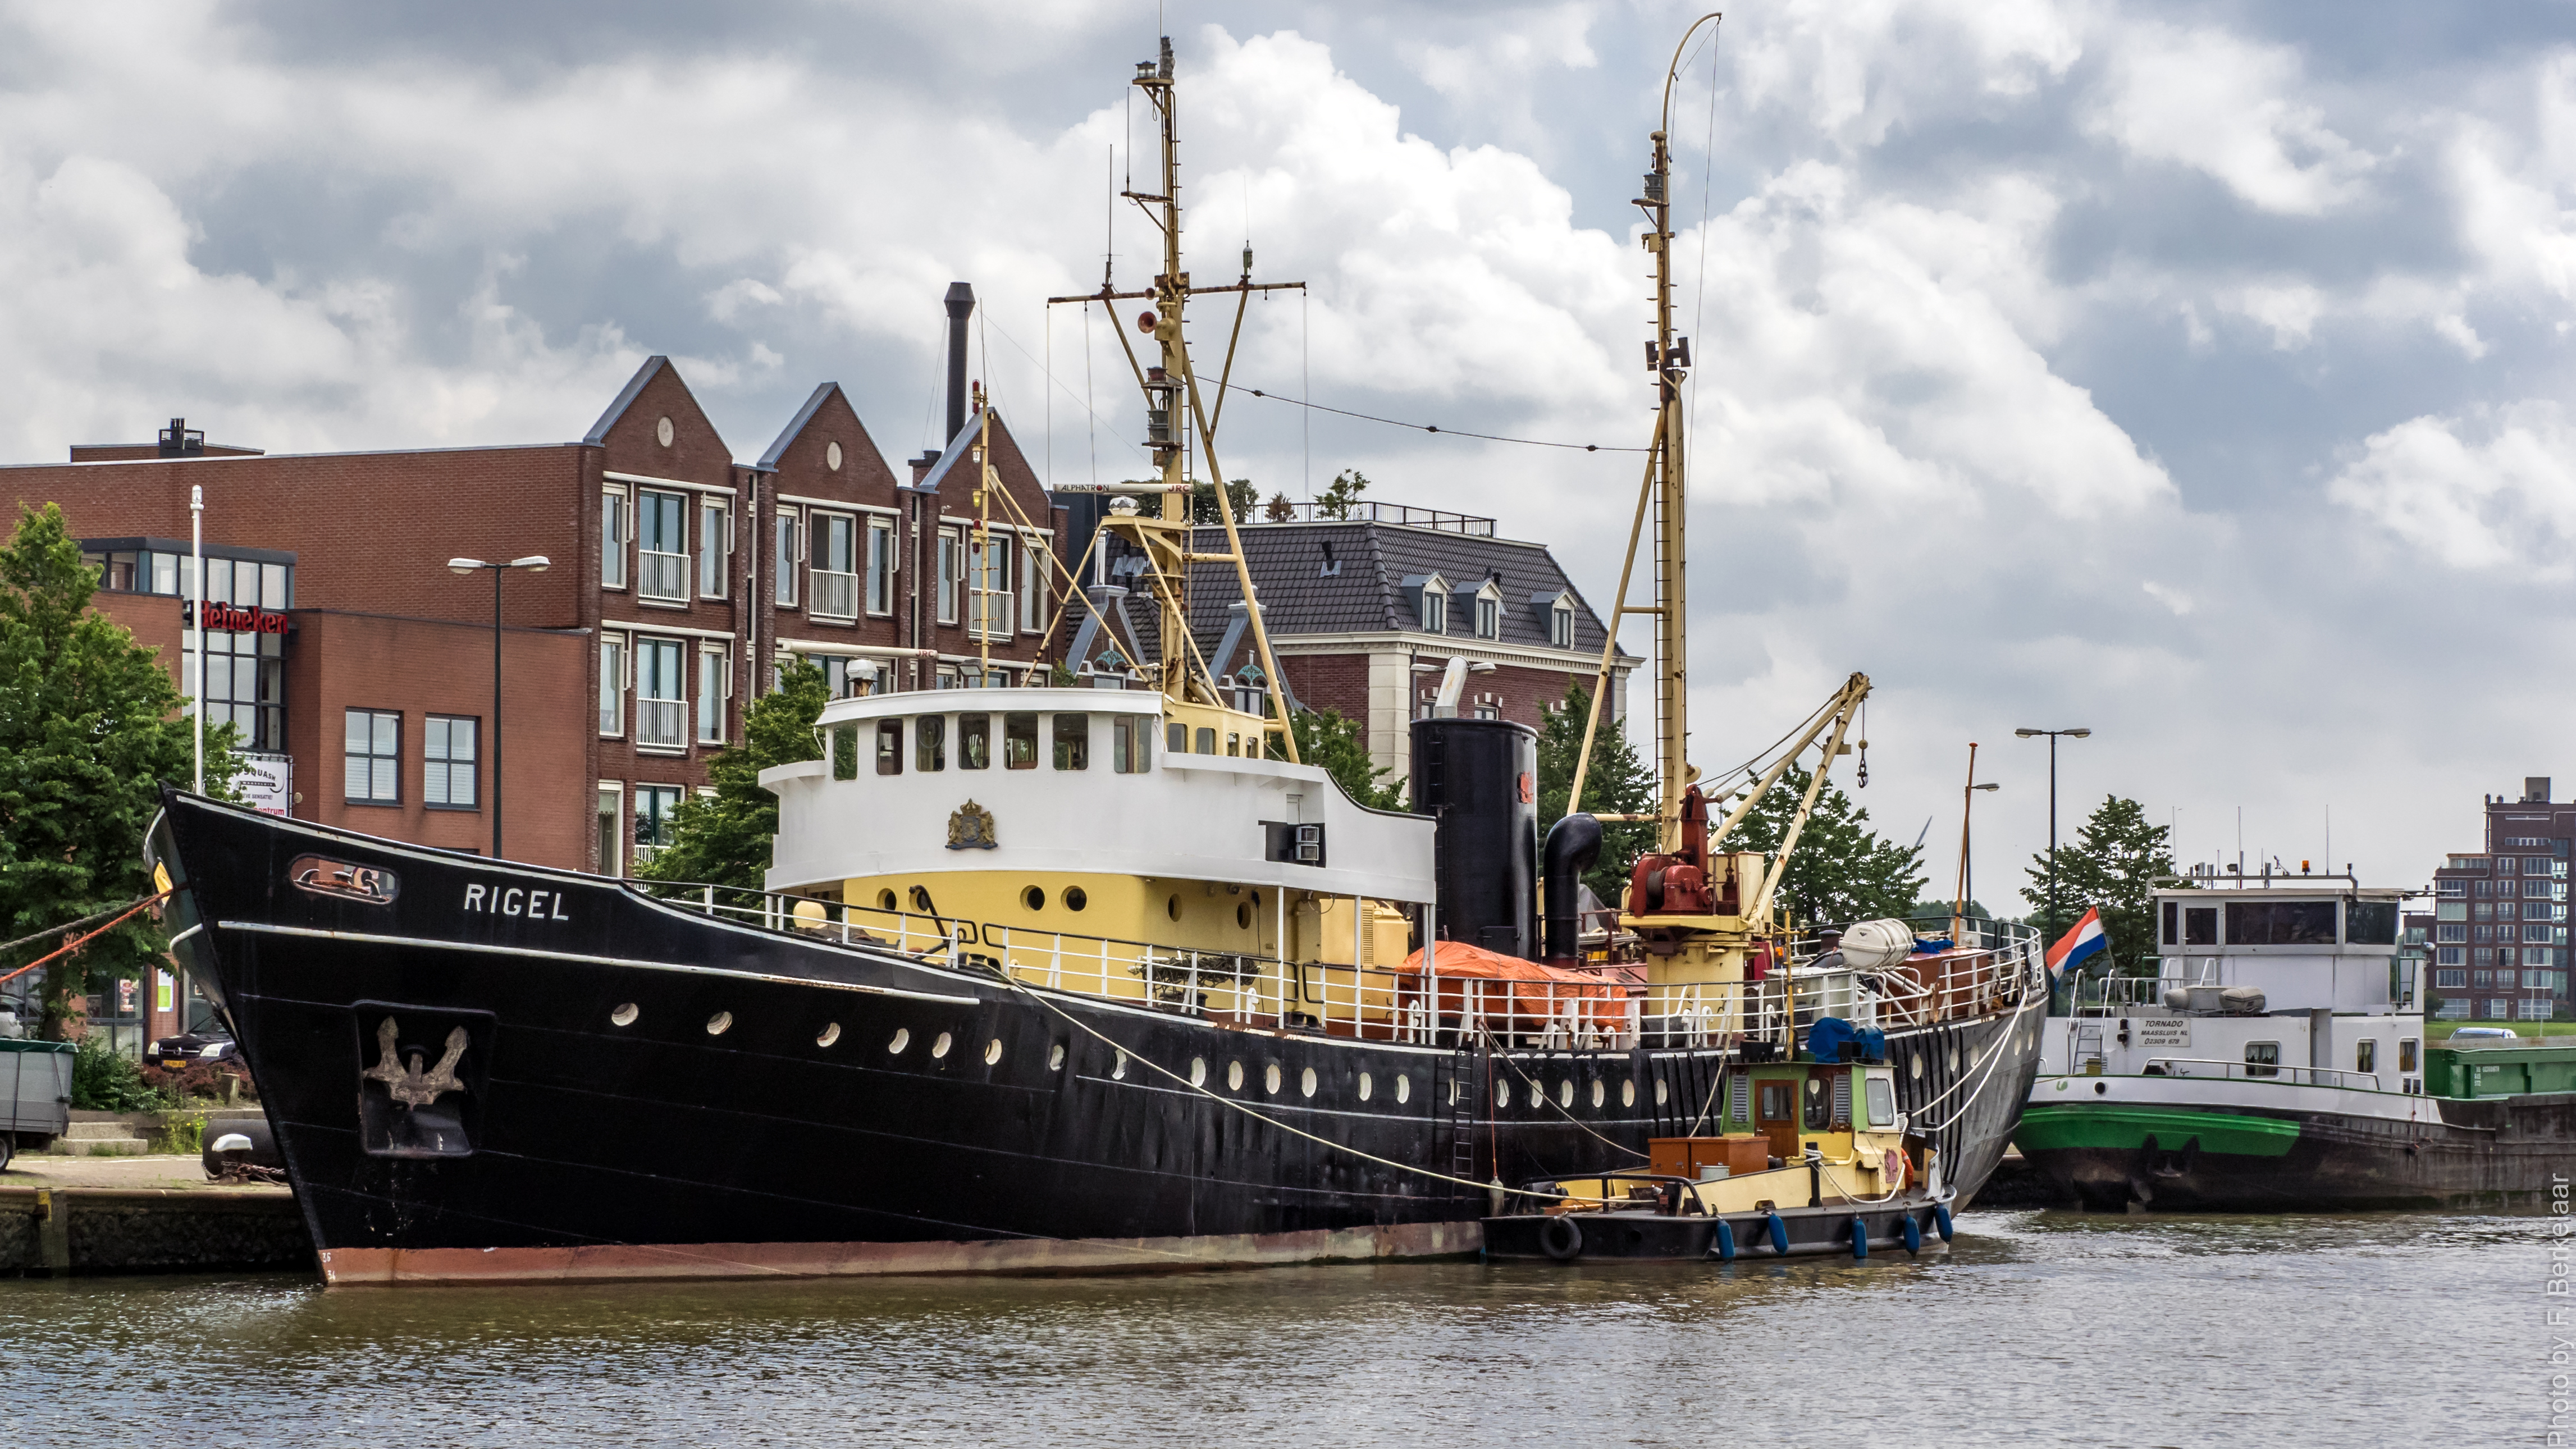
sea, boat, river, ship, vehicle, harbor, waterway, nederland, zuidholland, channel, tugboat, watercraft, steamboat, nl, maassluis, buitenhaven, fishing vessel, rigel, paddle steamer, freight transport, msrigel, zeekadetkorpsmaassluis, zeekadetkorps, burgdejonghkade, fishing trawler